Rope (film)

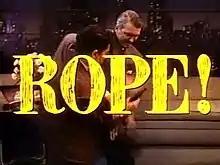
Shot from the film's trailer

Hitchcock told François Truffaut in the book-length "Hitchcock/Truffaut" (Simon & Schuster, 1967) that he ended up re-shooting the last four or five segments because he was dissatisfied with the color of the sunset.